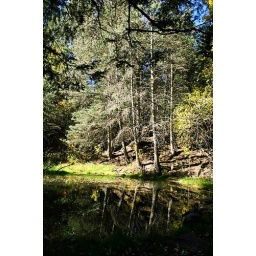
The slough in the Canyon acts as a mirror for the pine trees.....in Lil'Kansas.